John Wren-Lewis

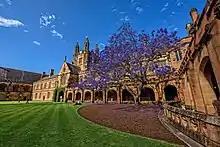
University of Sydney

In 1984 the couple moved to Australia. He later said of himself that at that moment he was "still reeling" from his experience of a year before. He became honorary associate at the Faculty of Religious Studies at the University of Sydney.